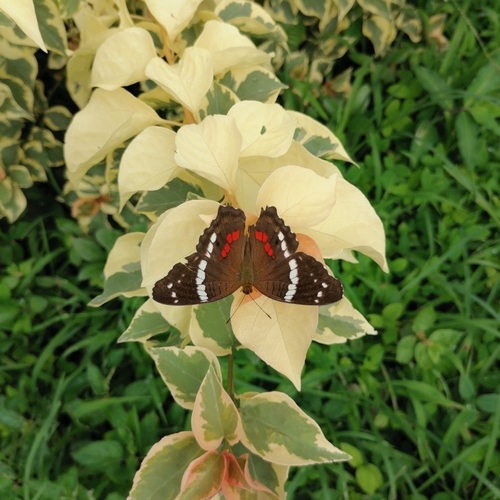
Scientific name: Anartia fatima
Common name: Banded peacock
Family: Nymphalidae
Order: Lepidoptera
Pollinator type: Primary pollinator
Habitat: Open areas and gardens
Geographic range: South America
Conservation status: Least Concern